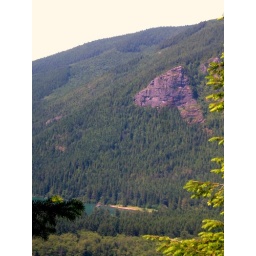
Rattlesnake lake below ... Ledge are on the Big rock